60th Infantry Regiment (United States)

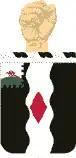
Coat of arms

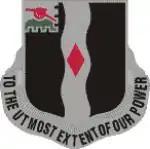
Distinctive unit insignia

The U.S. 60th Infantry Regiment is a regimental unit in the United States Army. Its 2nd and 3rd Battalion conduct Basic Combat Training.